Kurokamimachi Station

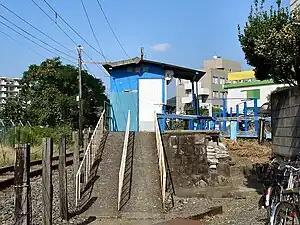
Station entrance

is a passenger railway station located in the Chuo-ku ward of the city of Kumamoto, Kumamoto Prefecture, Japan. It is operated by the private transportation company Kumamoto Electric Railway.